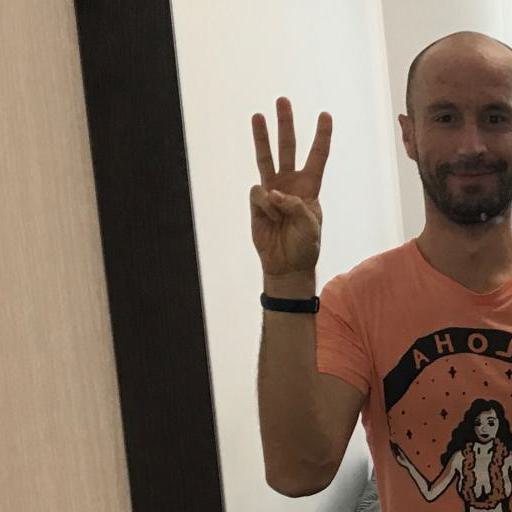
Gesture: three